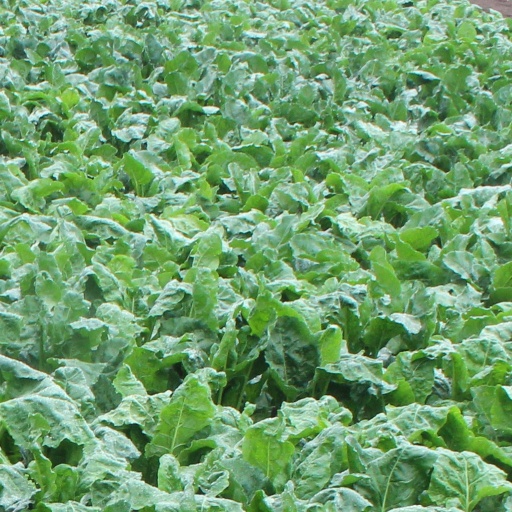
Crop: sugar beet